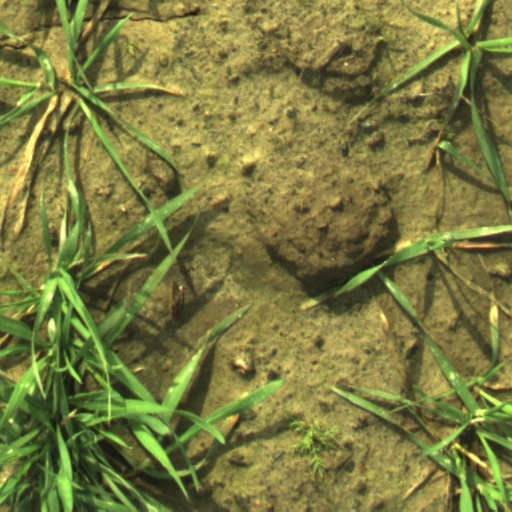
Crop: wheat